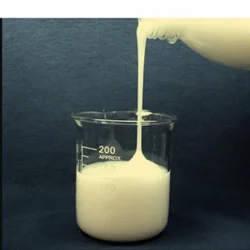
Label: Cooling_Tower_Defoaming_Agent